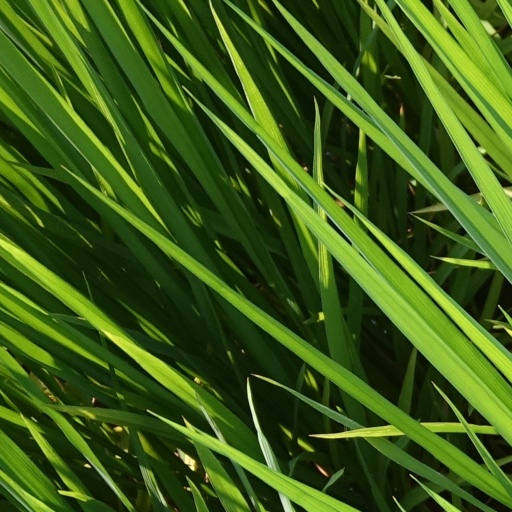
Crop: rice